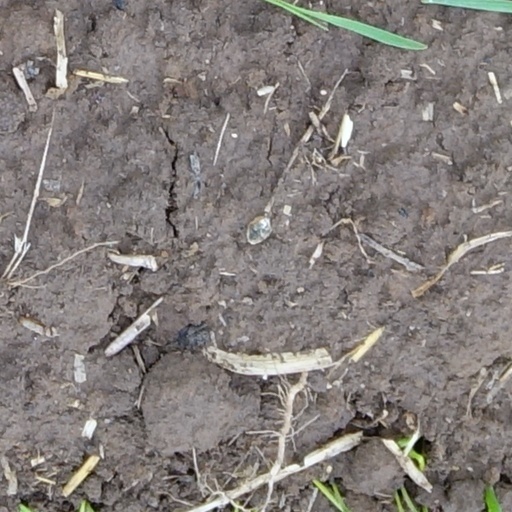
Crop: wheat